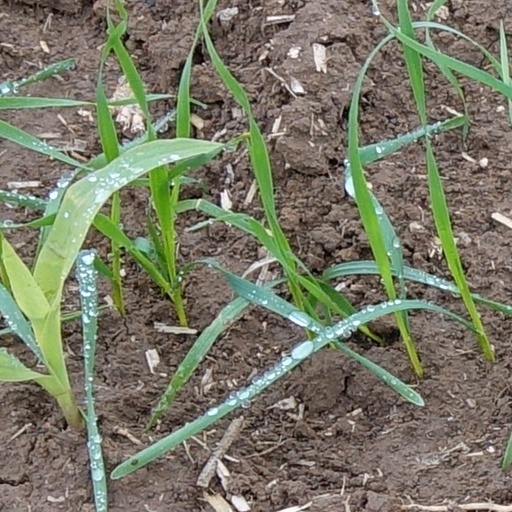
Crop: wheat